Shisanhaojie station

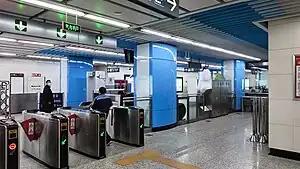

Shisanhaojie is a station and the western terminus on Line 1 of the Shenyang Metro. The station opened on 27 September 2010.